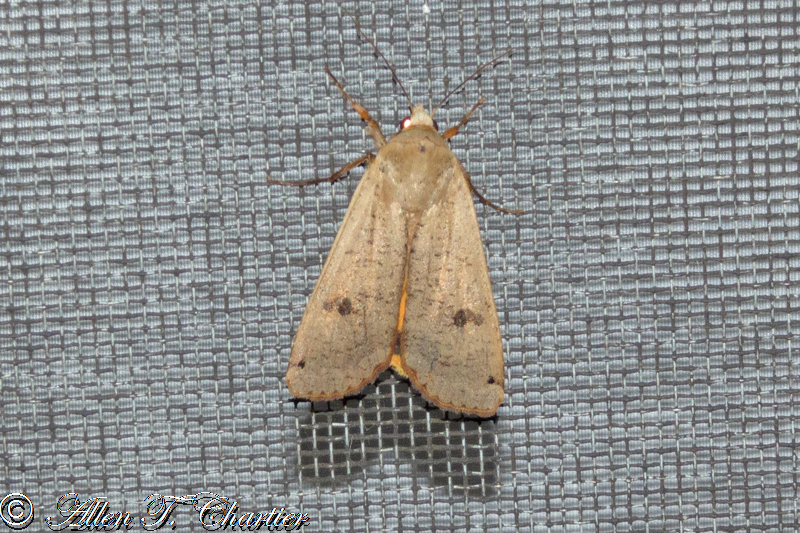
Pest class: cutworms